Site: brandenburg
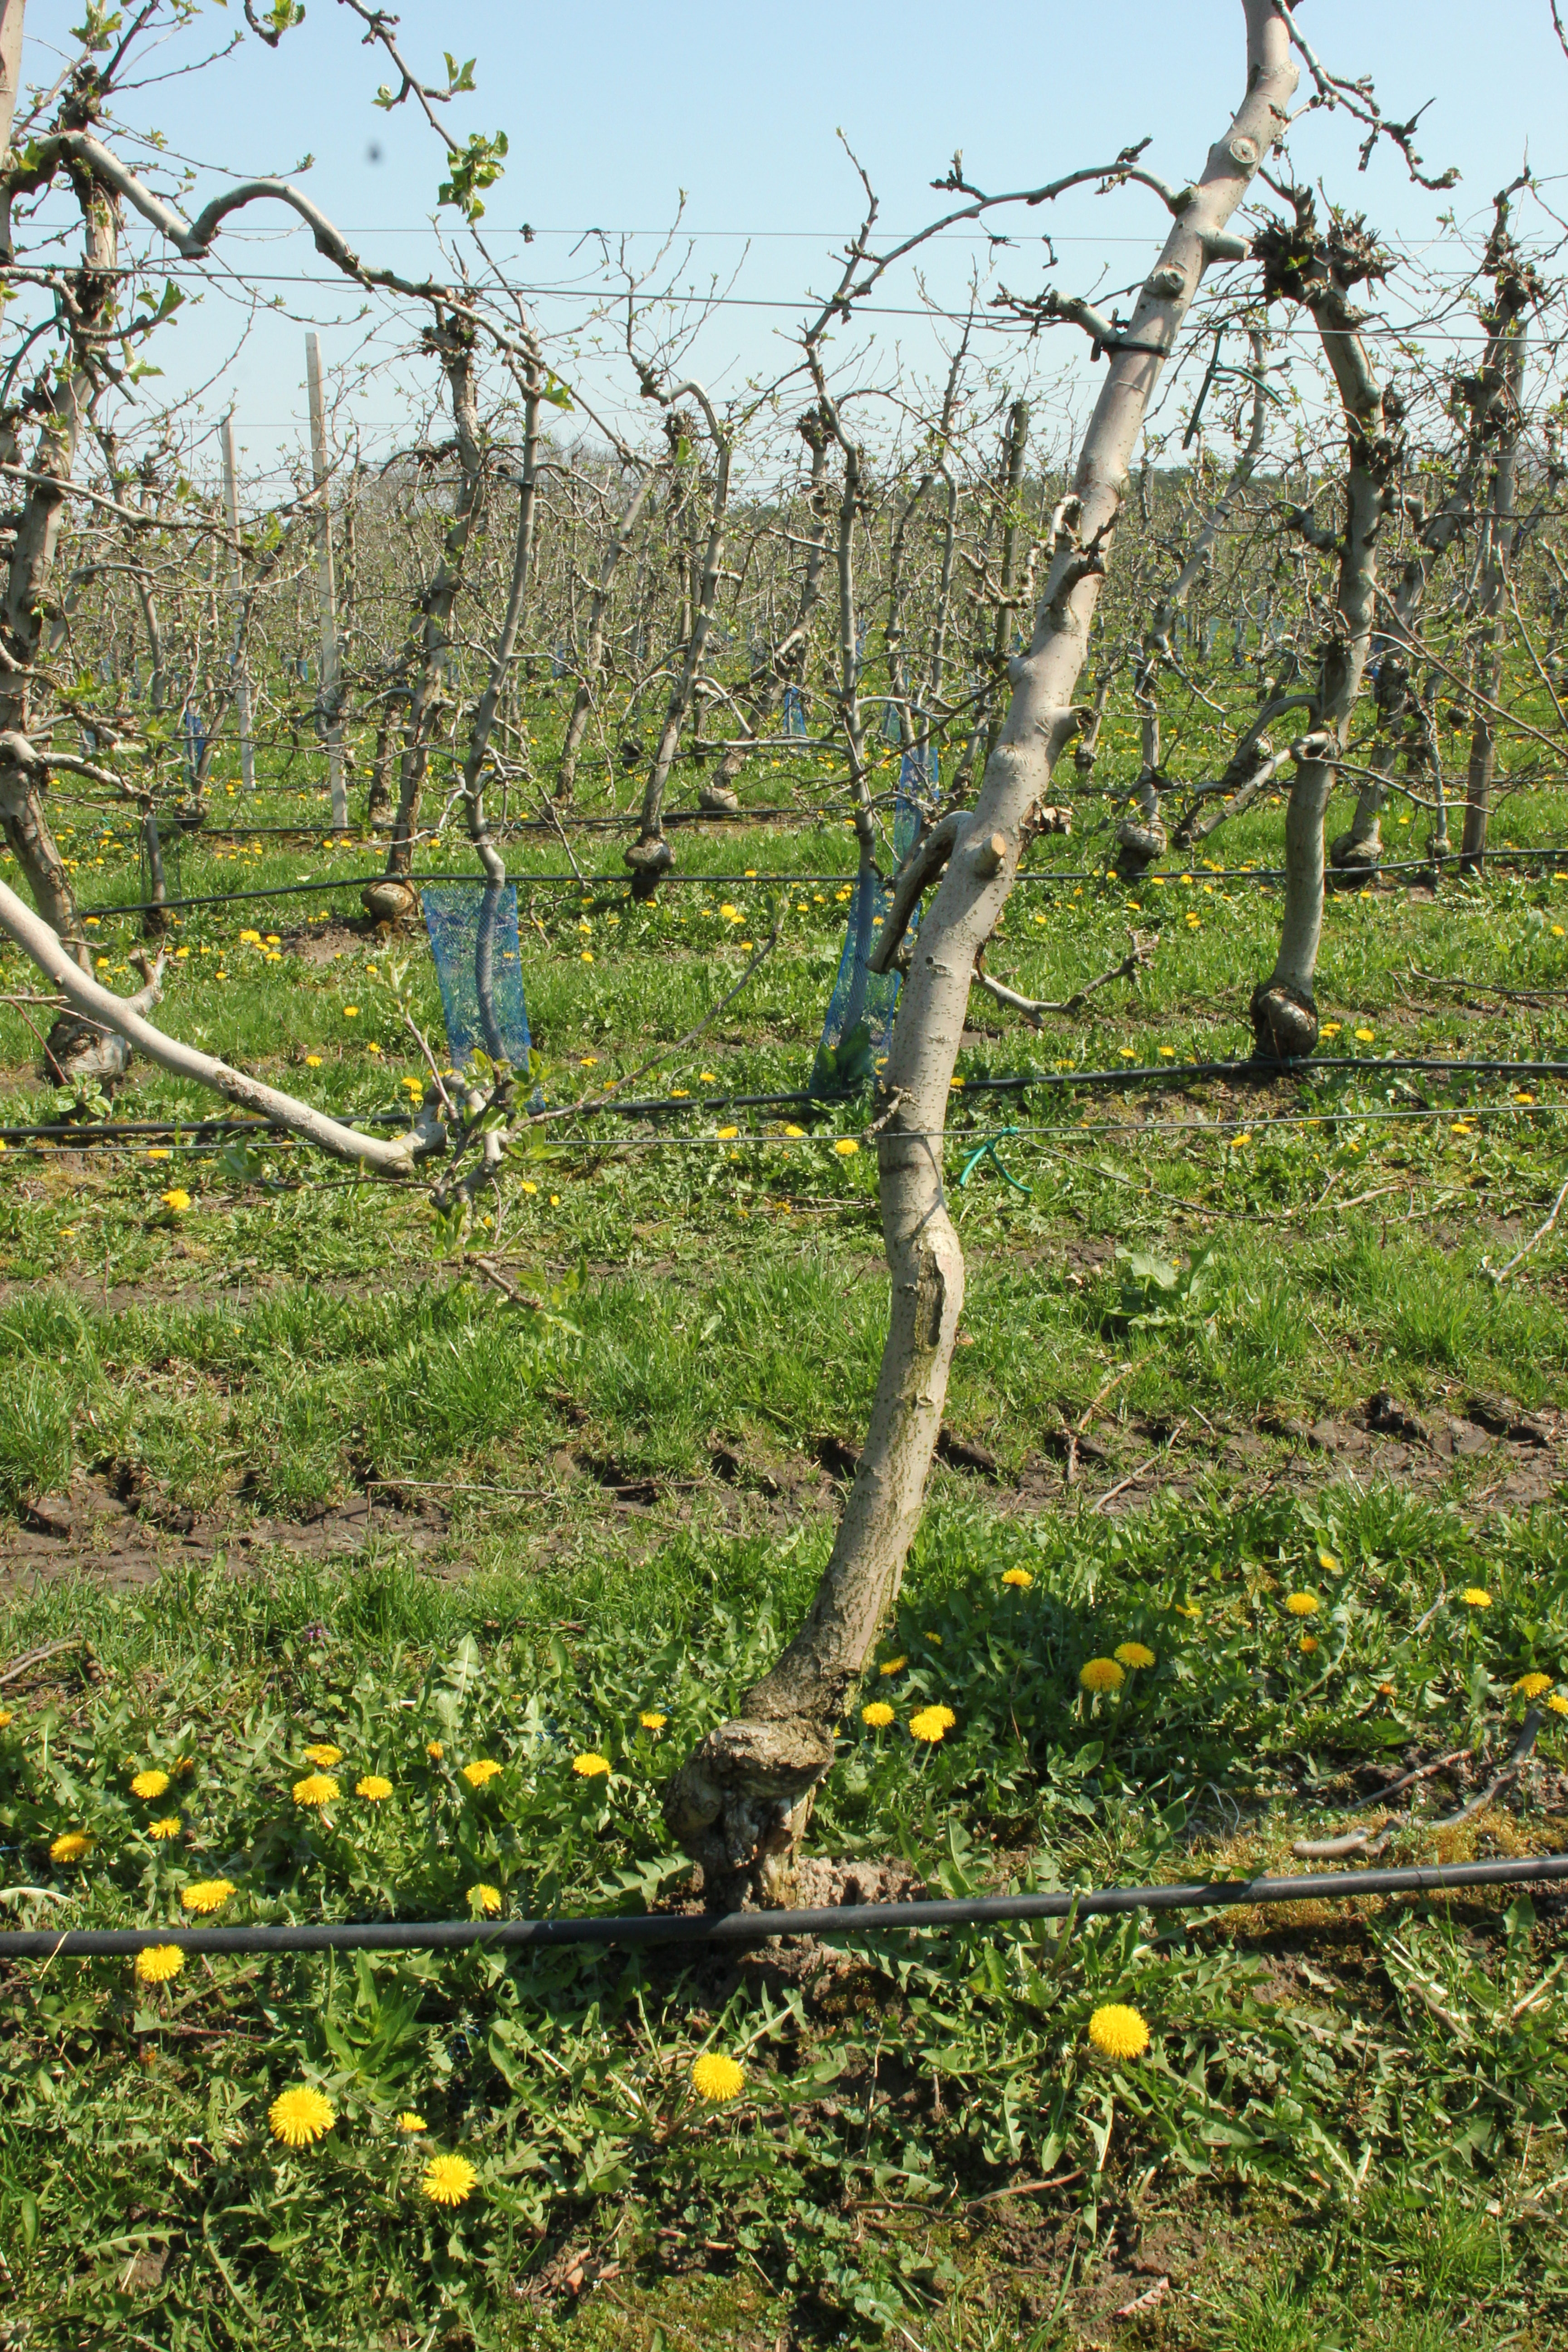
Growth stage (BBCH 56): Inflorescence emergence